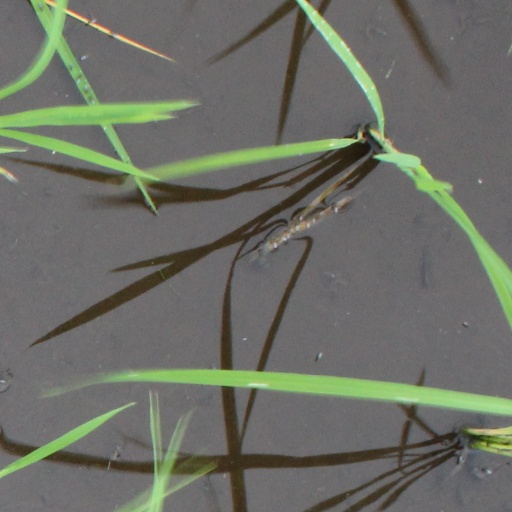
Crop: rice